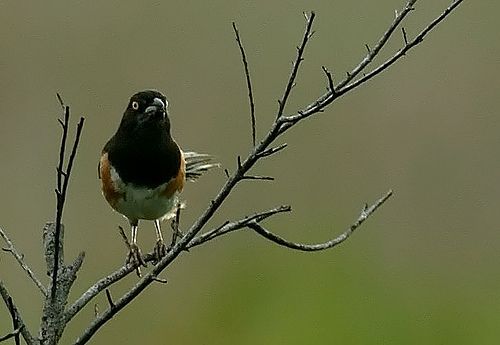
the bird has a white and black eyering and skinny tarsus.
this is a bird with a white belly, brown sides and a black head.
this bird is black and white in color with a curved black beak and white eye ring.
a bird that bis black from crown to breast with the rest being brown and white.
this bird is white, brown, and black in color with a black beak, and white eye rings.
this bird is black with white and has a very short beak.
this bird has a black head, breast and back, brown sides and a light gray belly and abdomen.
upper third of bird is all black. yellow eyering with a pointed bill. body is white a light brown.
this particular bird has a belly that is gray with brown sides
this bird has a black neck and white and red breast color scheme
Species: Eastern Towhee